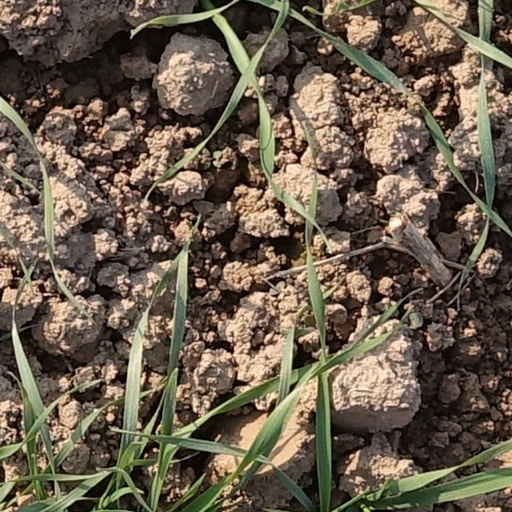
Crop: wheat